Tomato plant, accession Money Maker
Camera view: horizontal (90 deg, fisheye); turntable rotation: 180 degrees
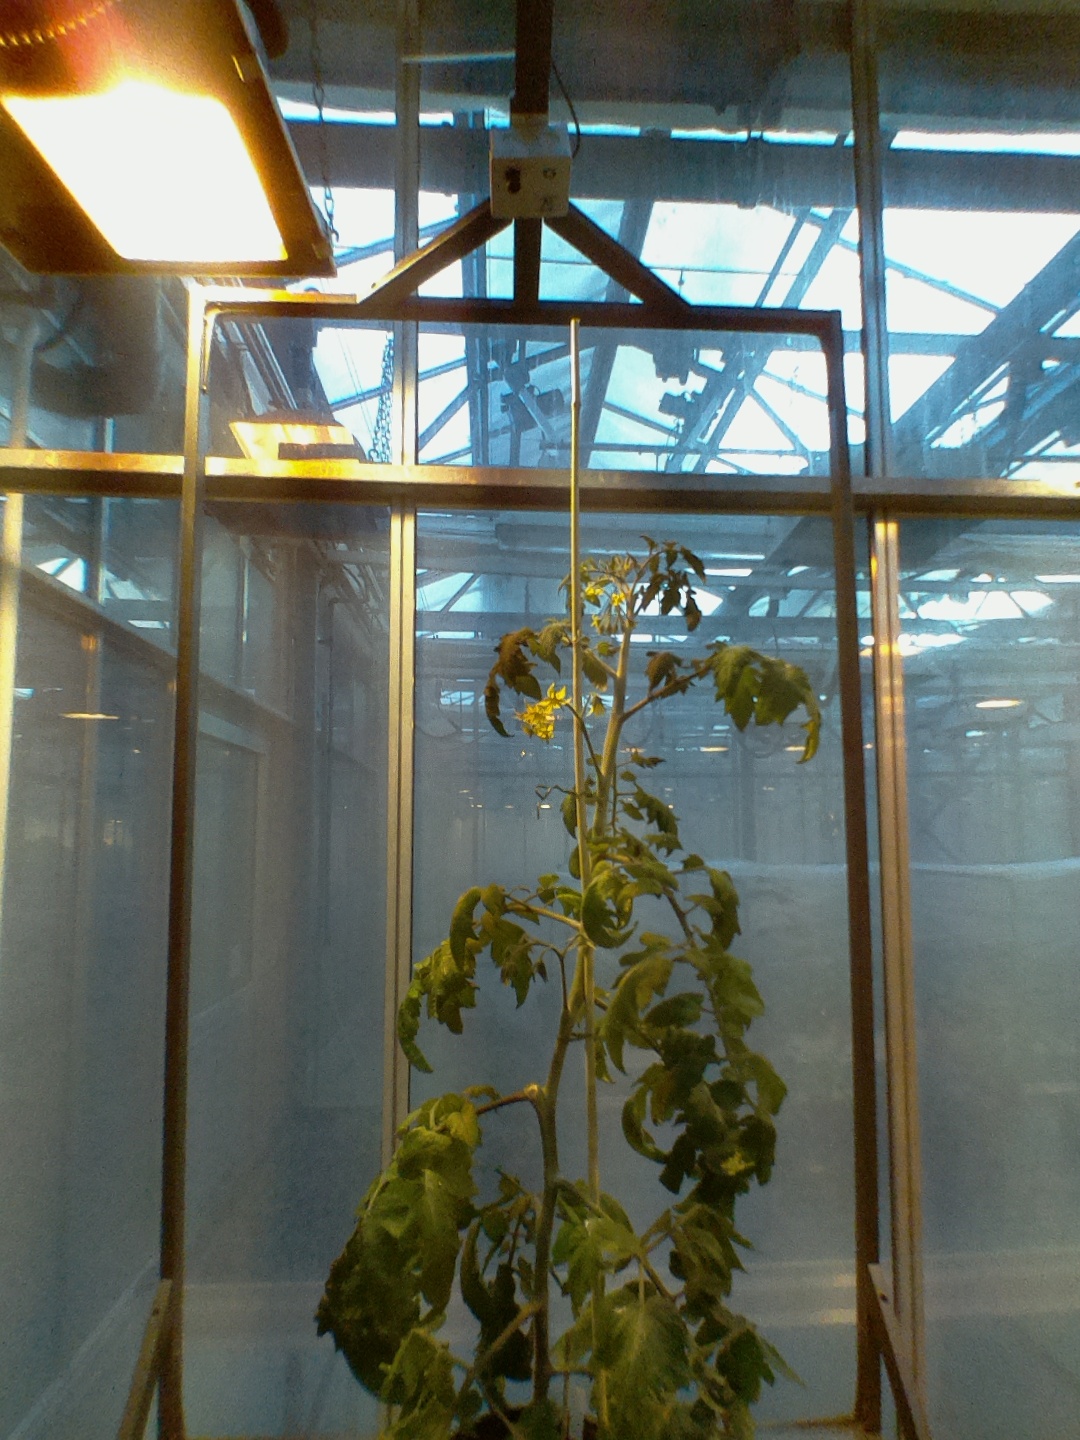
BBCH growth stage 68: Full flowering, 80%-90% of flowers open, more petals falling